Ruth Roman

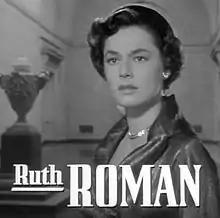
Trailer for "Strangers on a Train" (1951)

Roman got top billing in "Lightning Strikes Twice" (1951), directed by King Vidor with Richard Todd. She was Farley Granger's love interest in "Strangers on a Train" (1951), directed by Alfred Hitchcock. Roman was top-billed as well in the 1951 thriller "Tomorrow Is Another Day", co-starring Steve Cochran. That year, she was also one of many Warners stars in "Starlift", the studio's musical tribute to United States military personnel fighting in the Korean War.